Wrist osteoarthritis

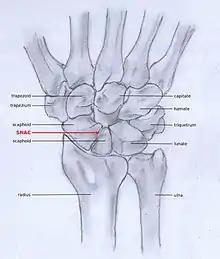
Scaphoid nonunion advanced collapse

Scaphoid fracture non-union changes the shape of the scaphoid bone and results in DISI malalignment.